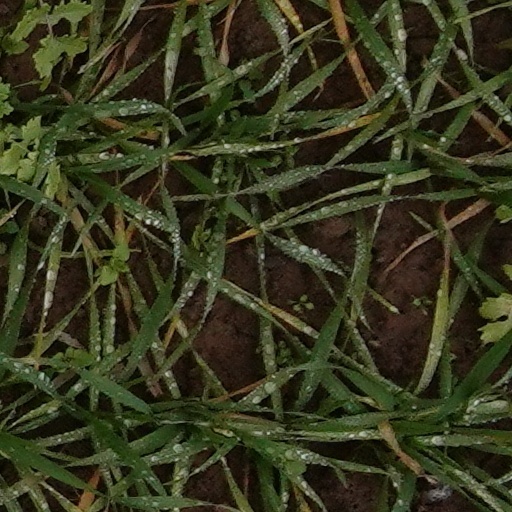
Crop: wheat